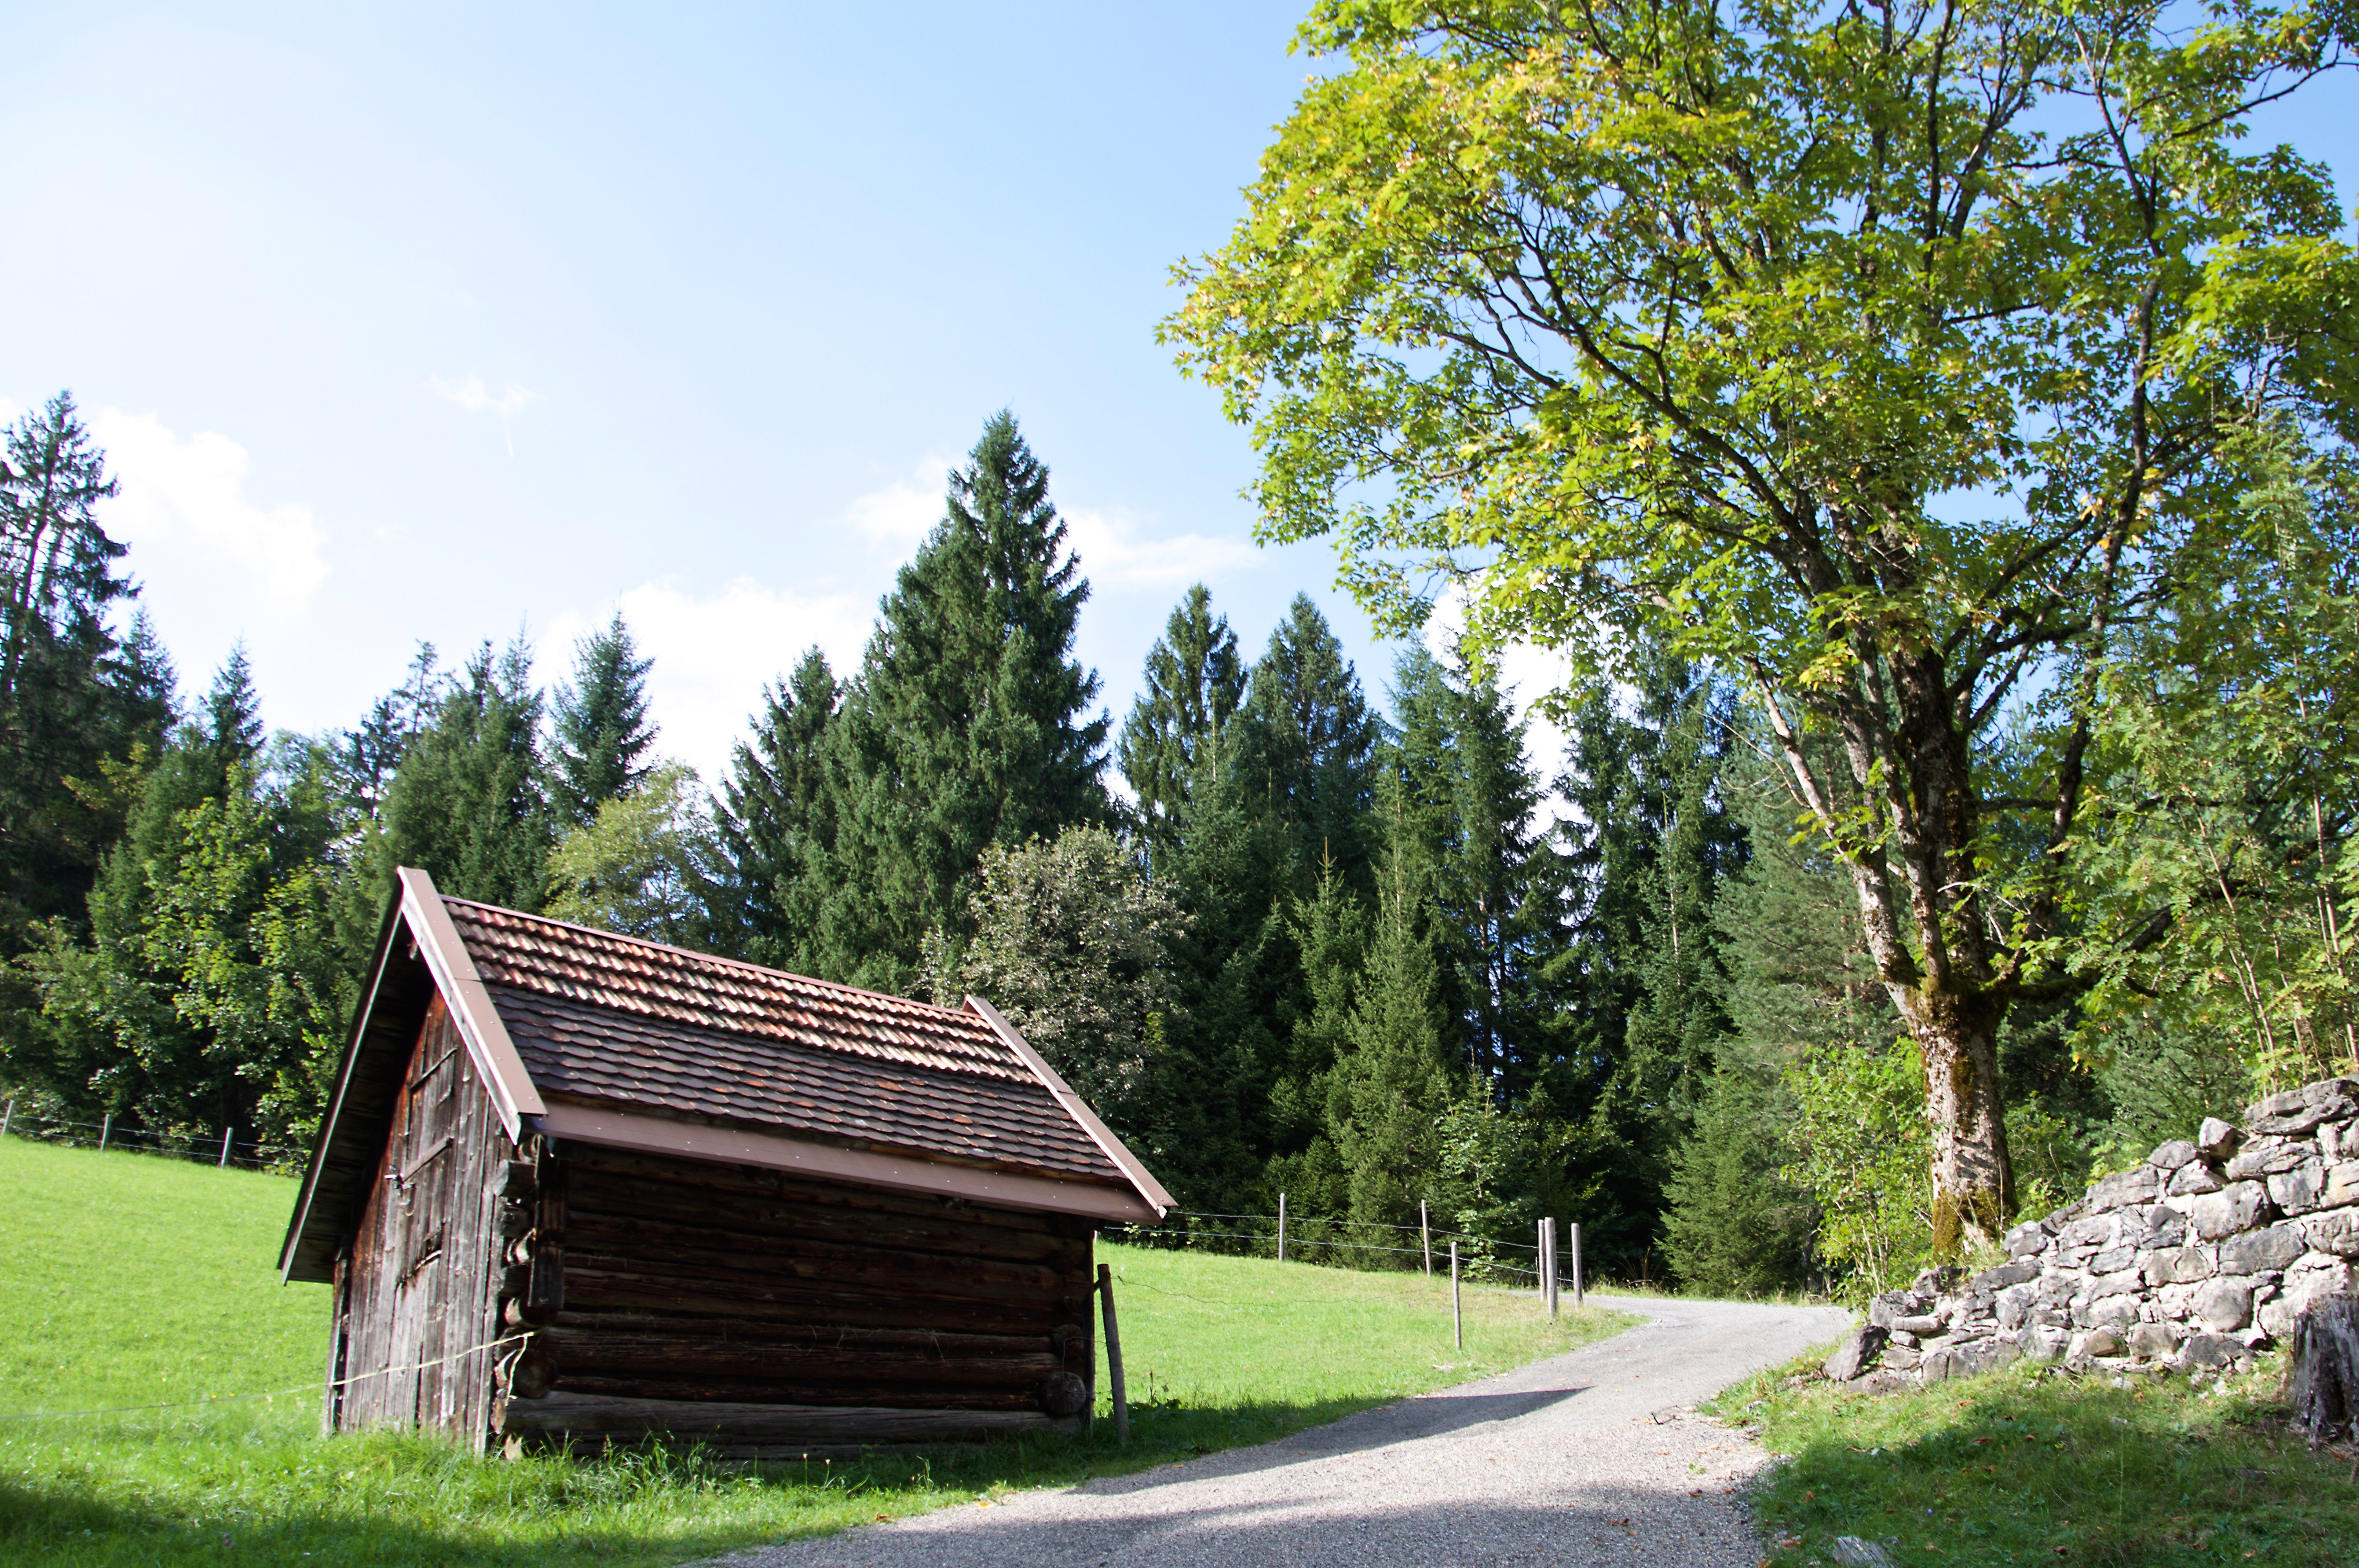
landscape, tree, nature, forest, mountain, sun, hiking, trail, meadow, home, mountain range, summer, hut, hike, cottage, alpine, steep, stones, mountains, estate, rural area, mountain hut